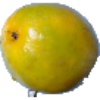
Label: Maracuja 1